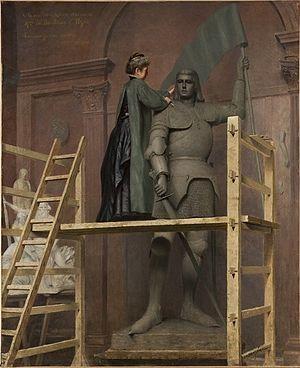
Adolphe Demange, né à Mignéville le 10 septembre 1857 et mort vers 1927-1928, est un peintre français.